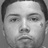
Emotion: neutral